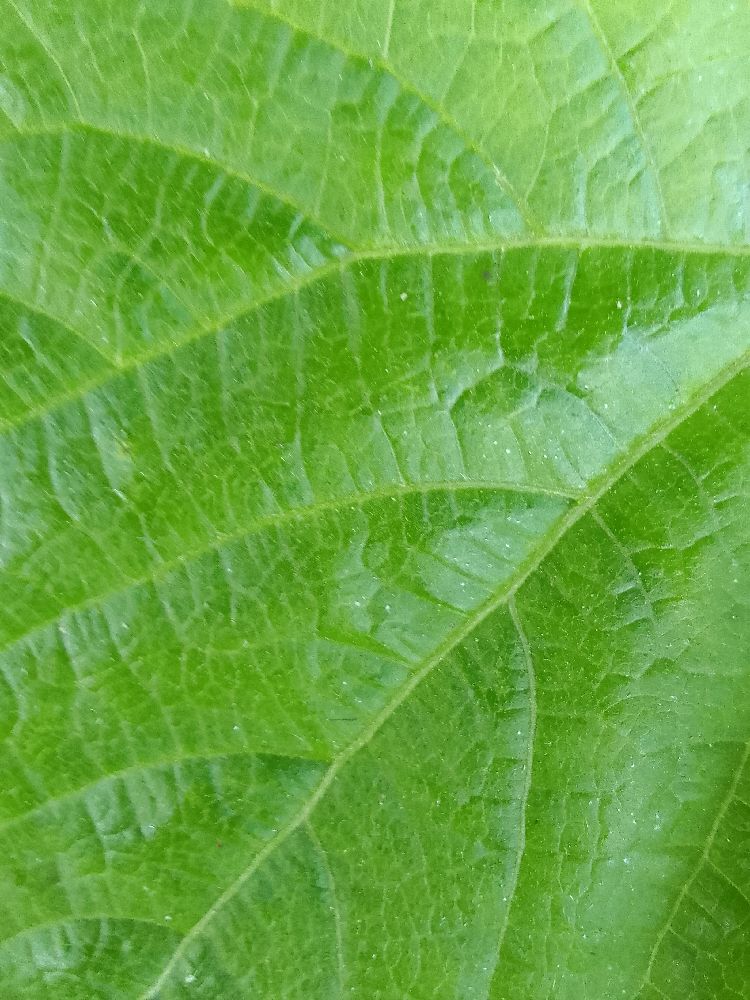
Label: healthy